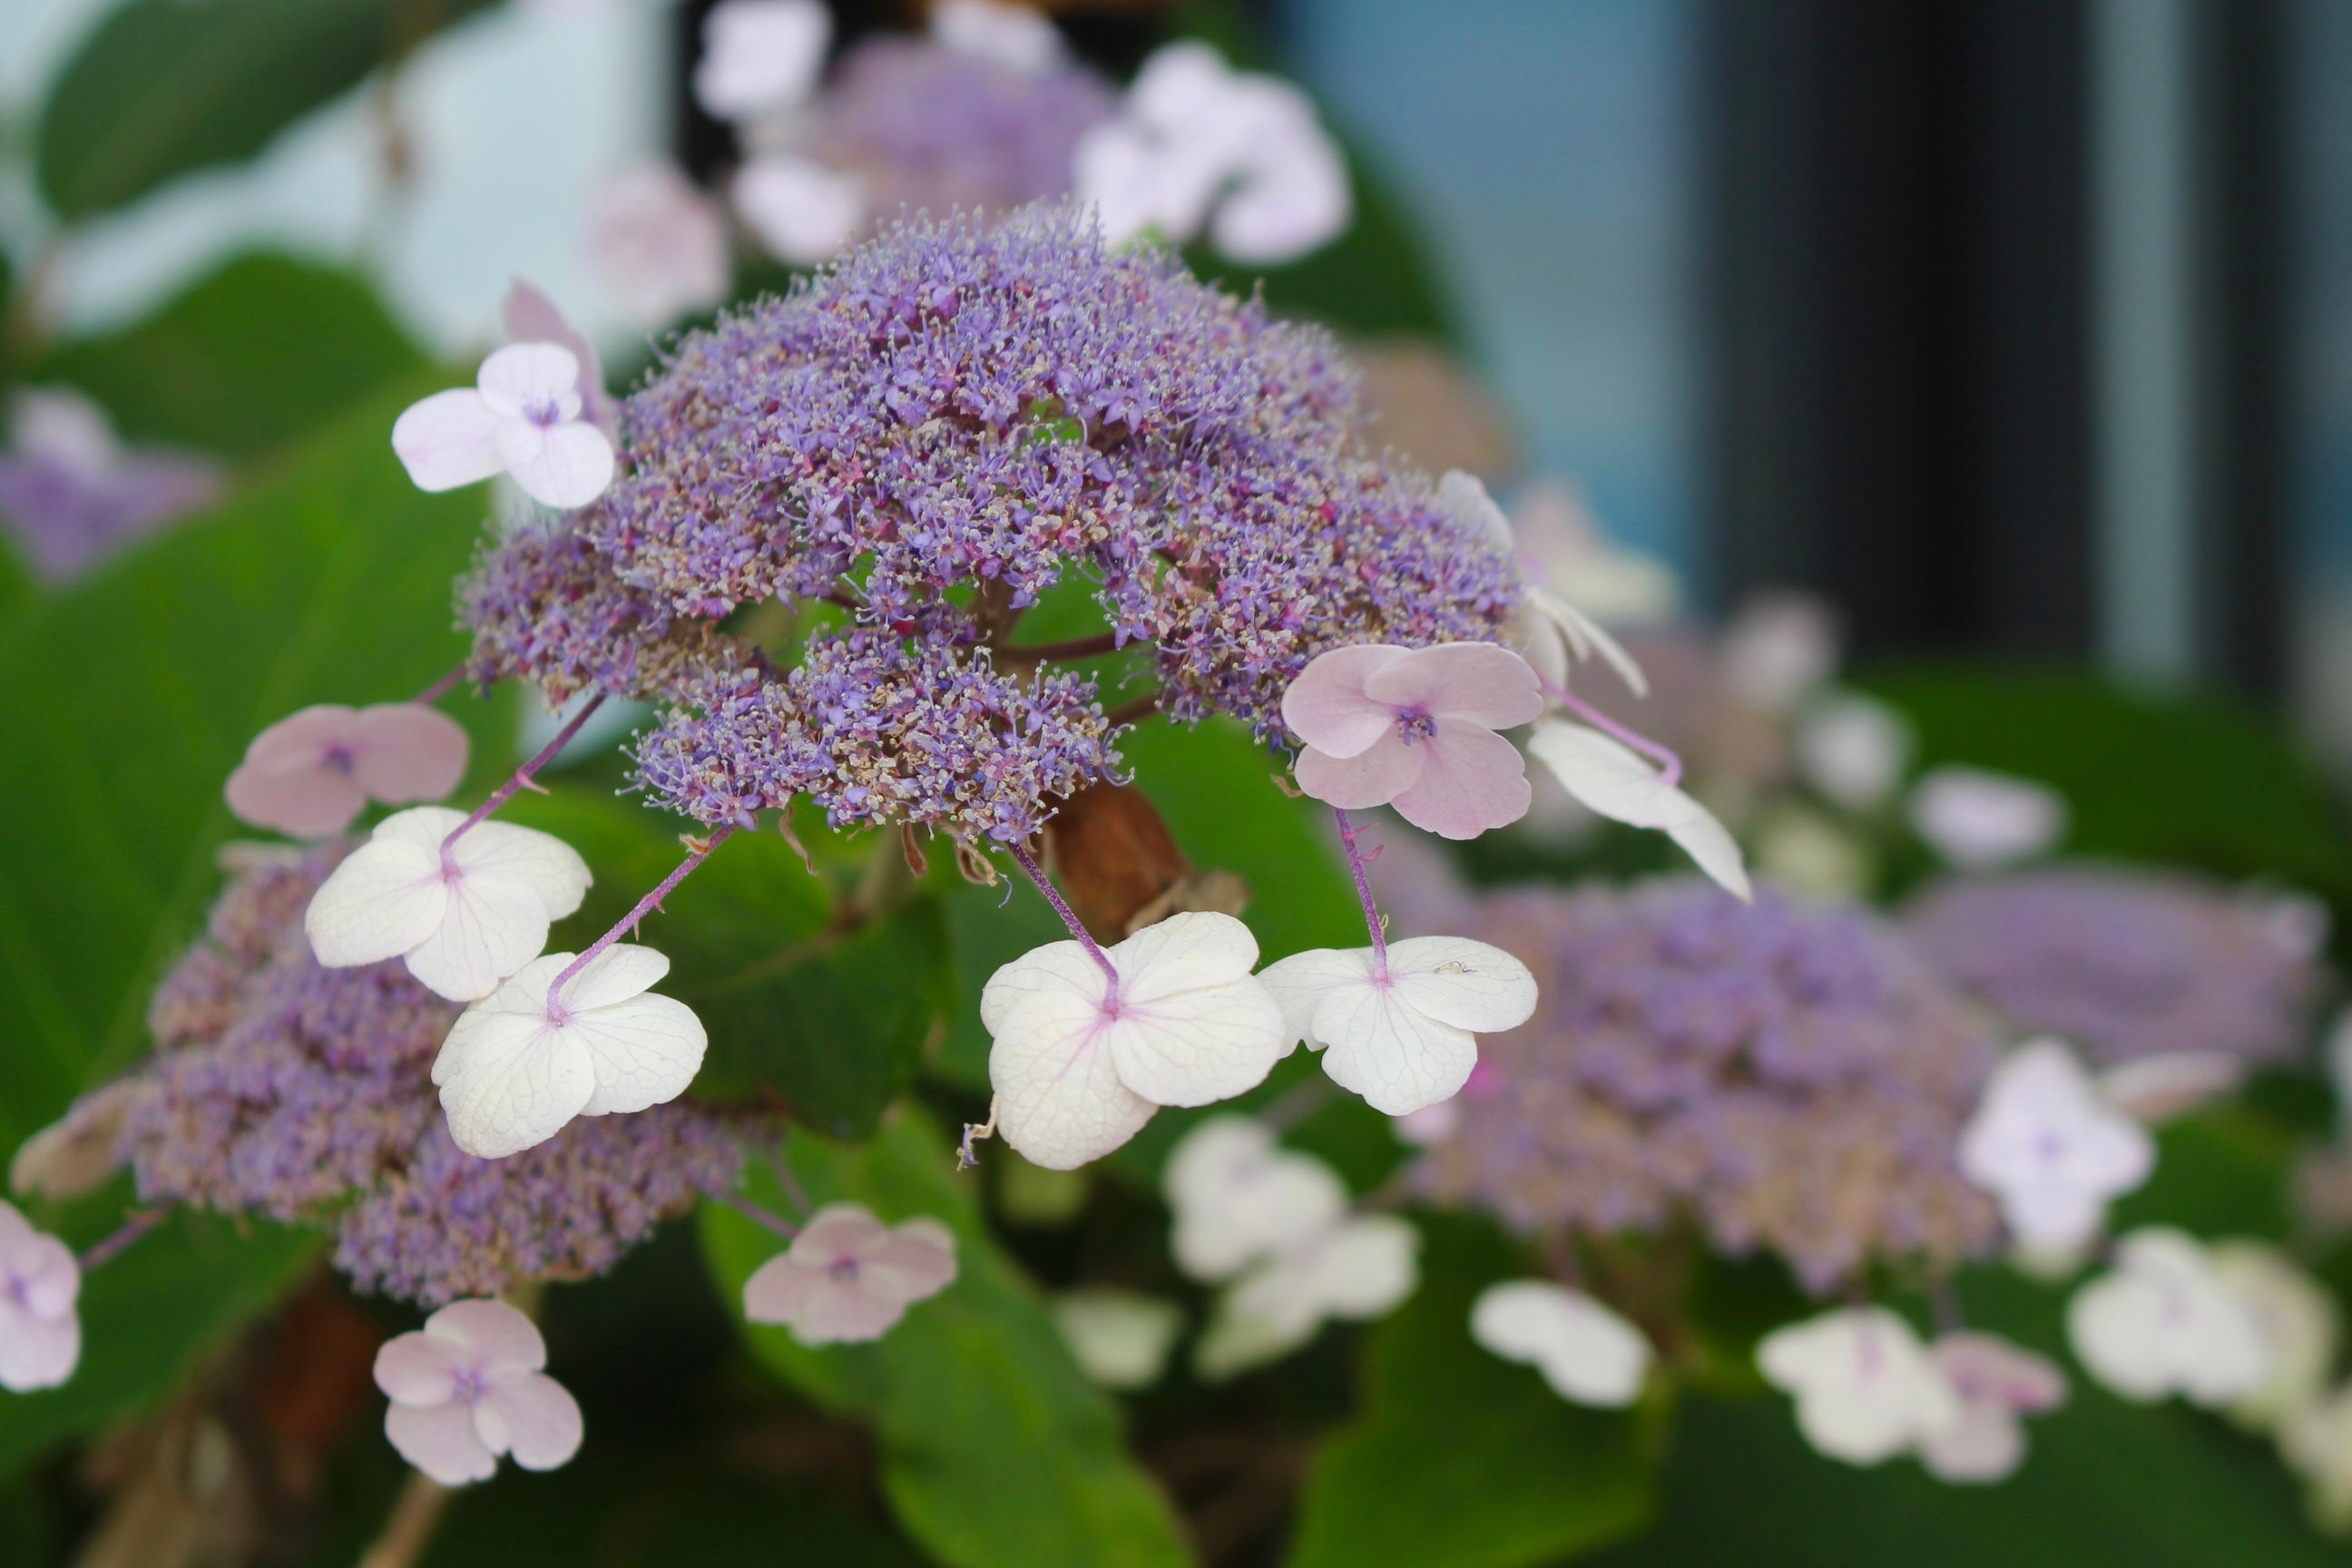
blossom, plant, flower, petal, spring, botany, garden, flora, hydrangea, flowers, shrub, viburnum, flowering plant, hydrangeaceae, cornales, annual plant, land plant, hydrangea serrata